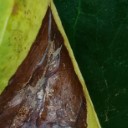
Label: Phoma